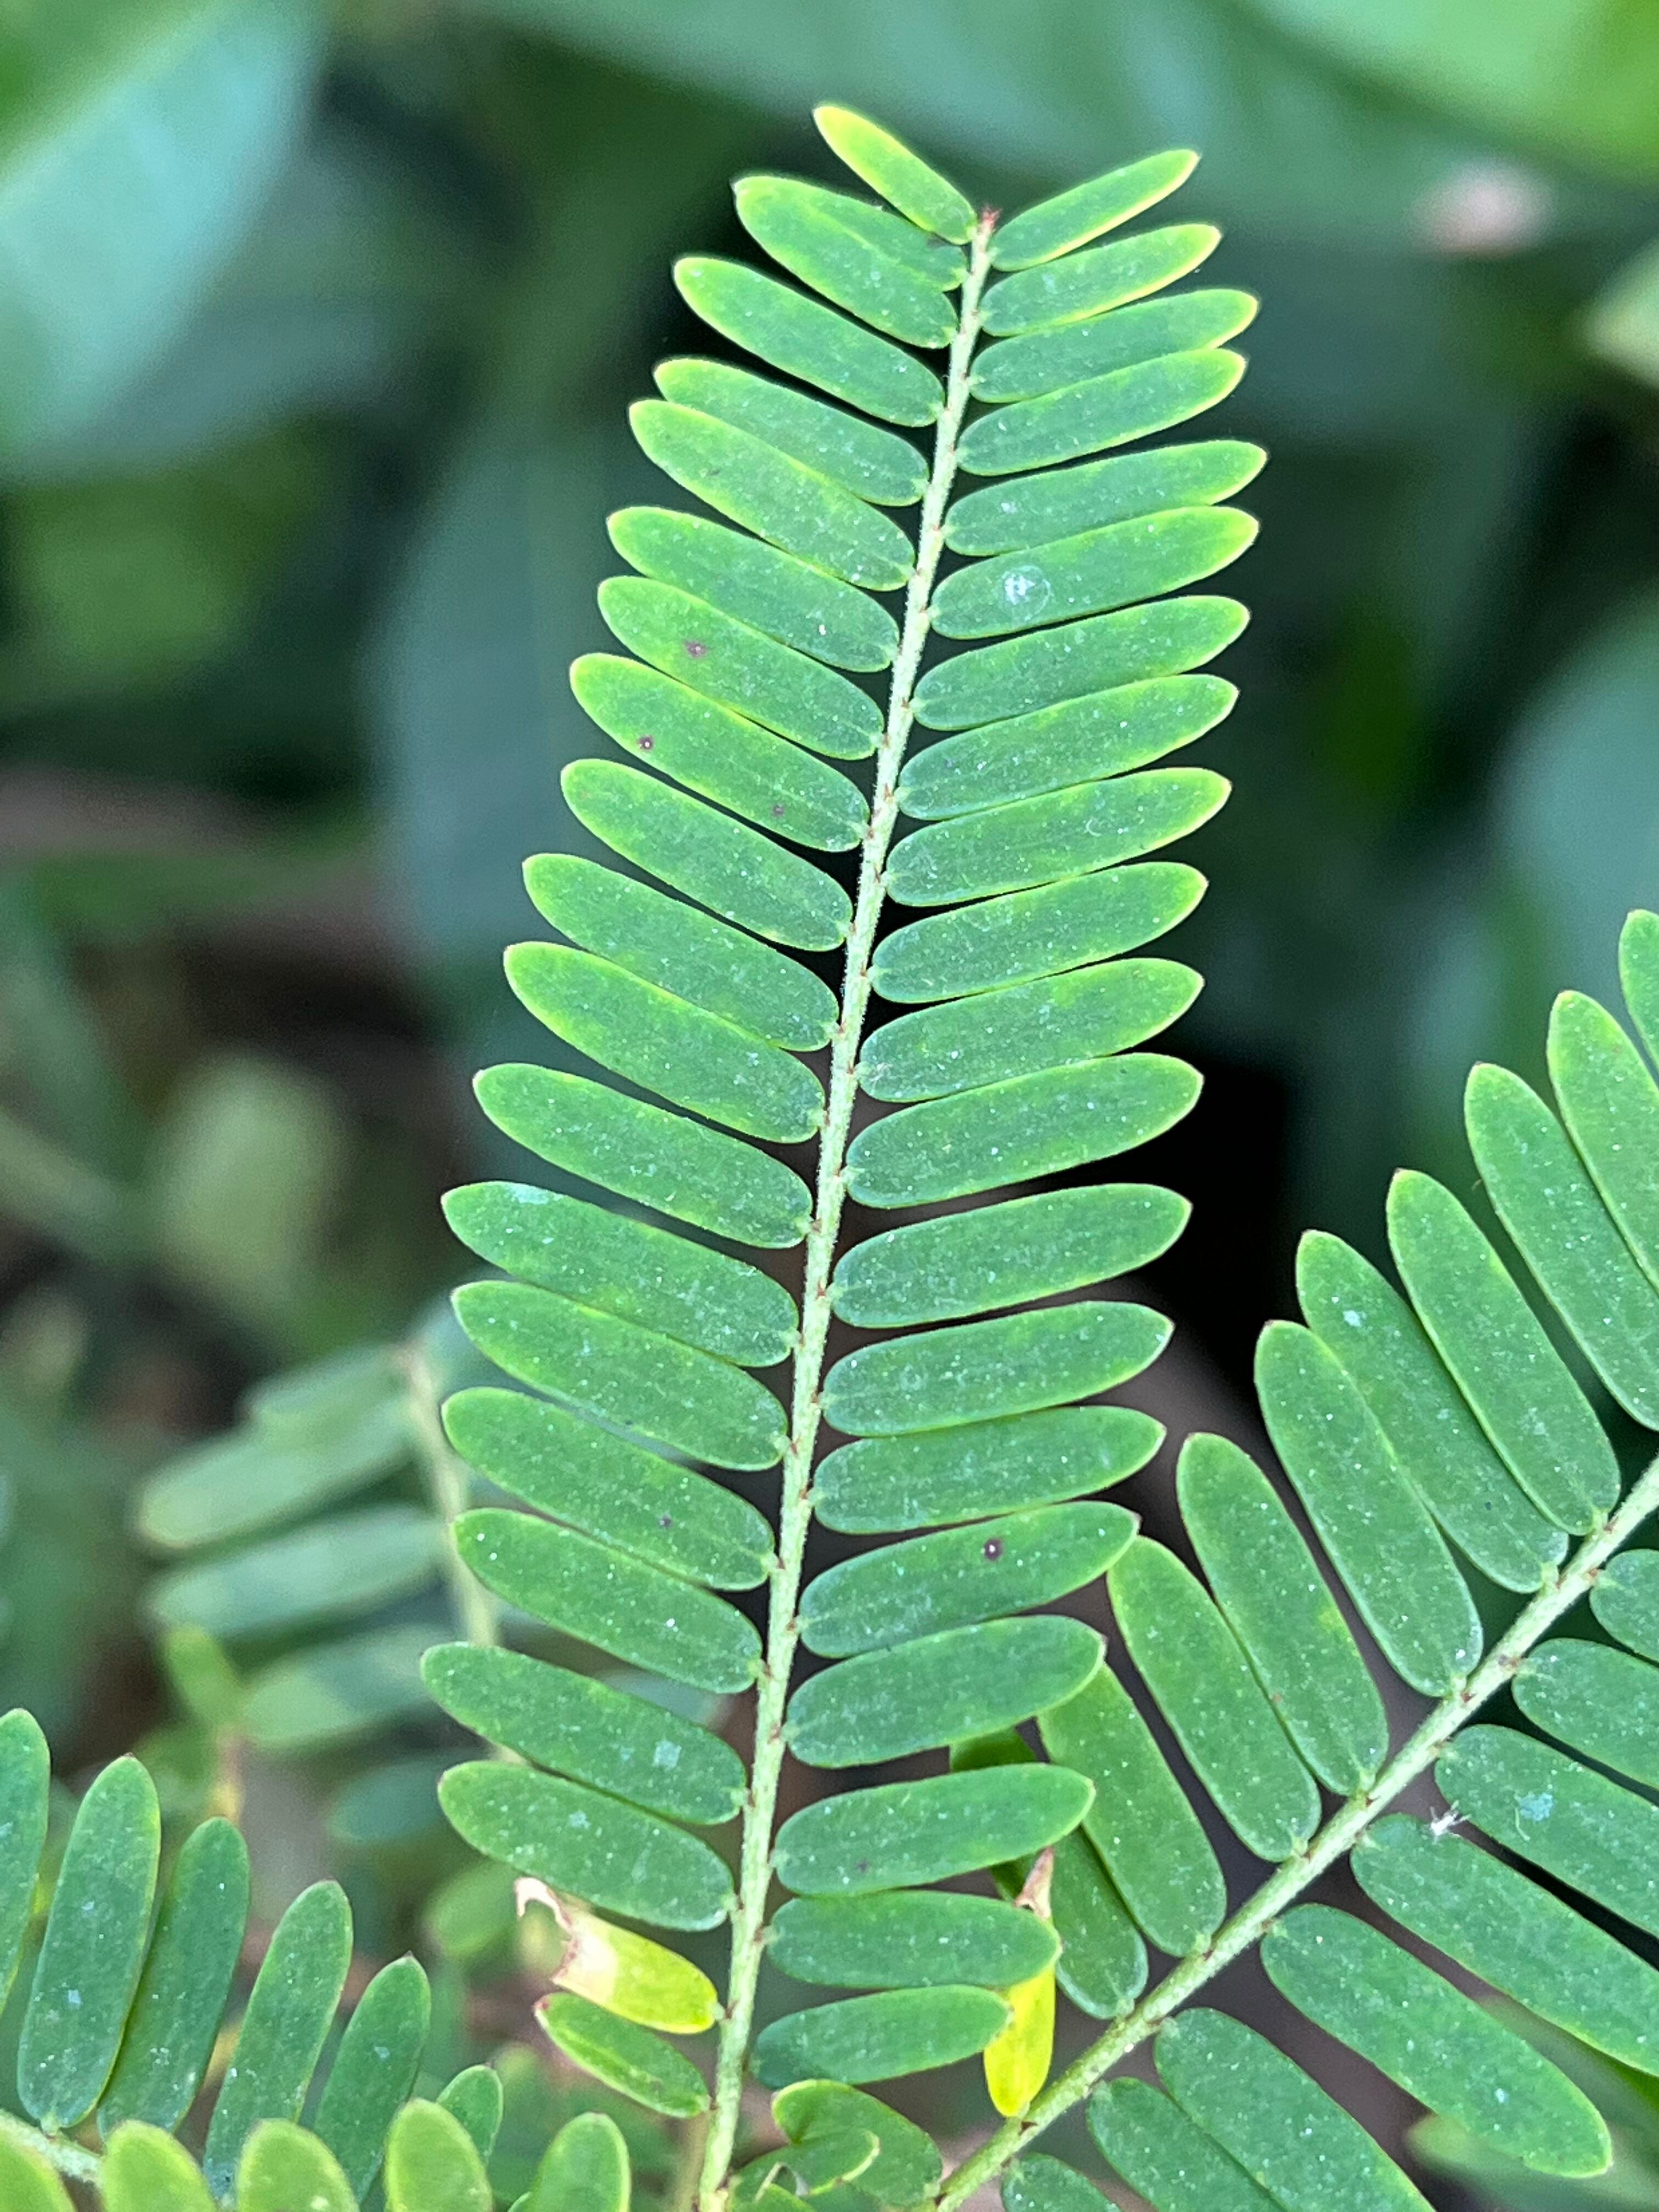
Plant species: phyllanthus-emblica